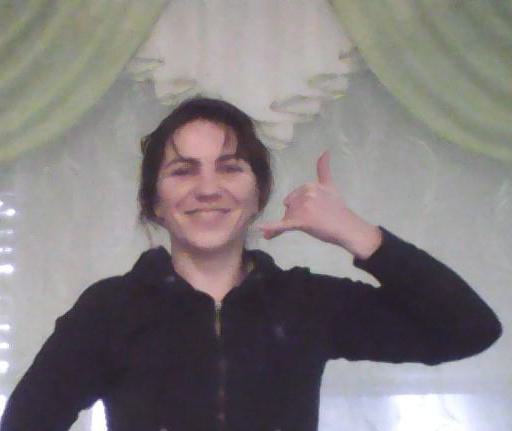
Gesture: call